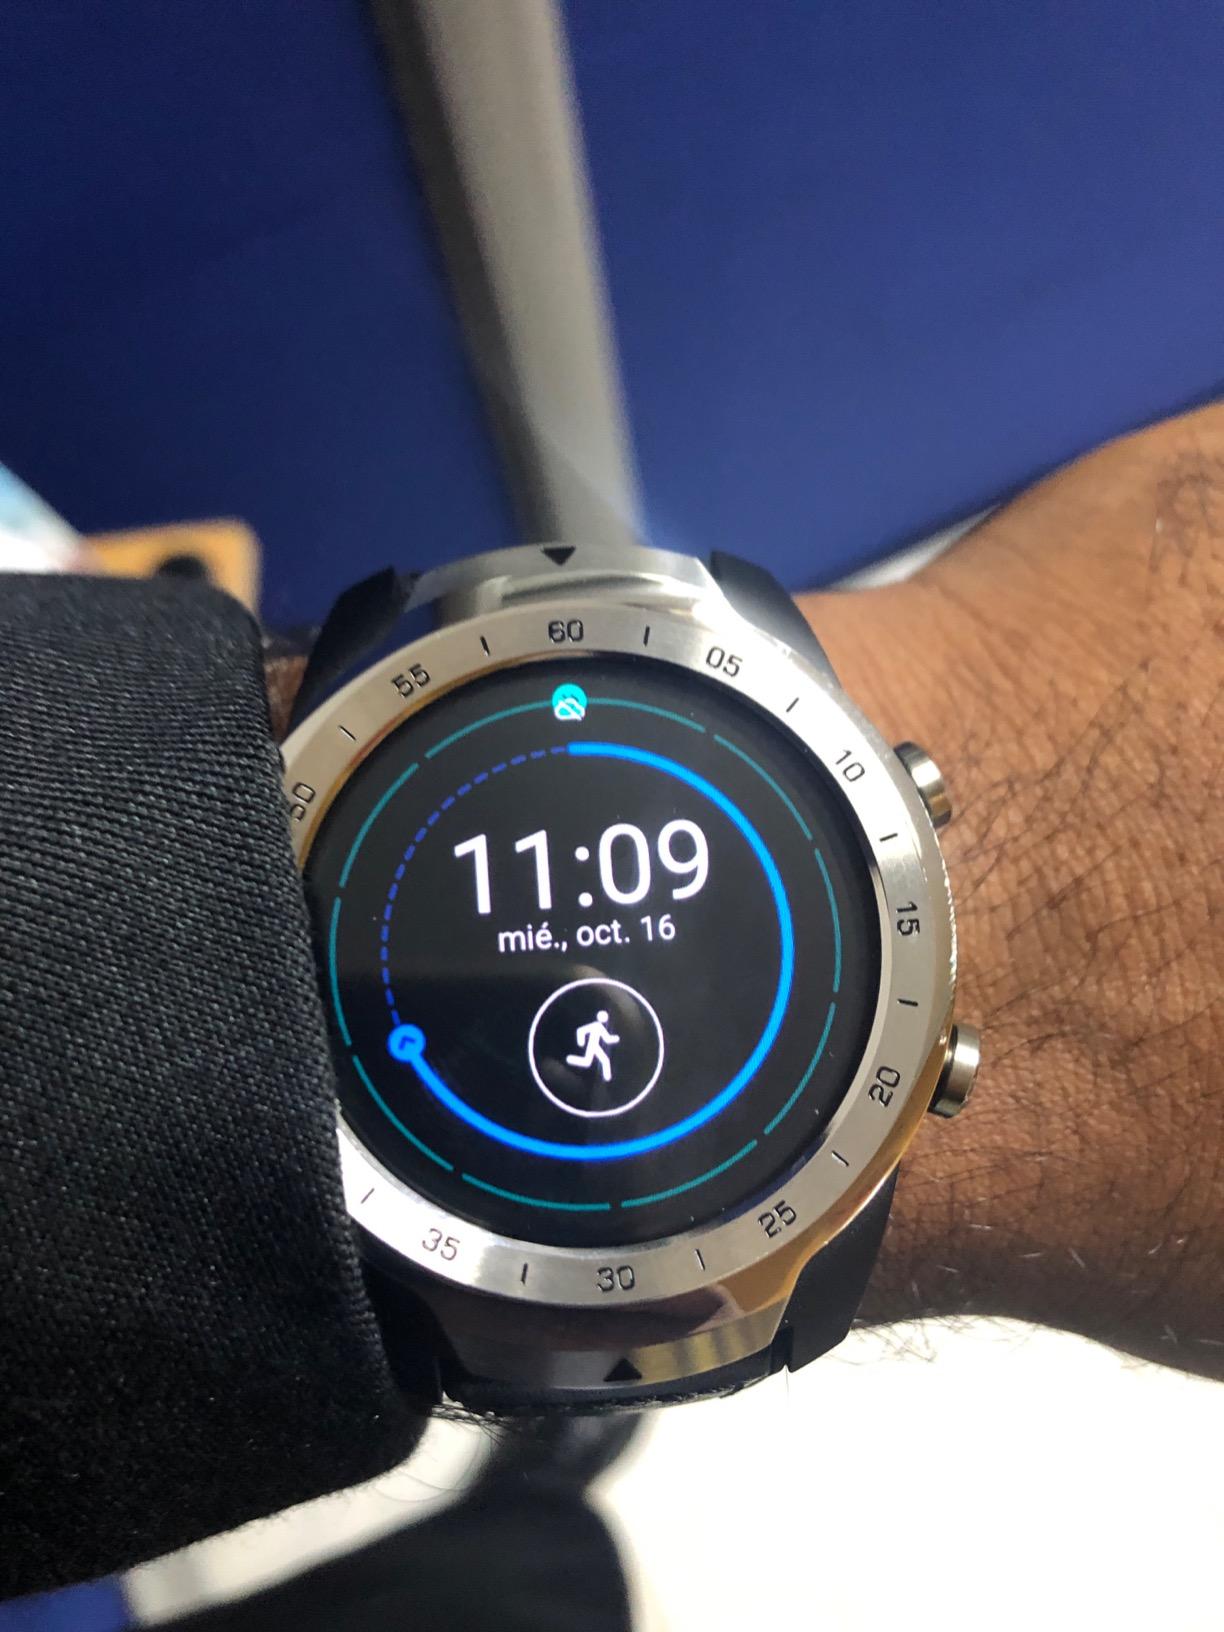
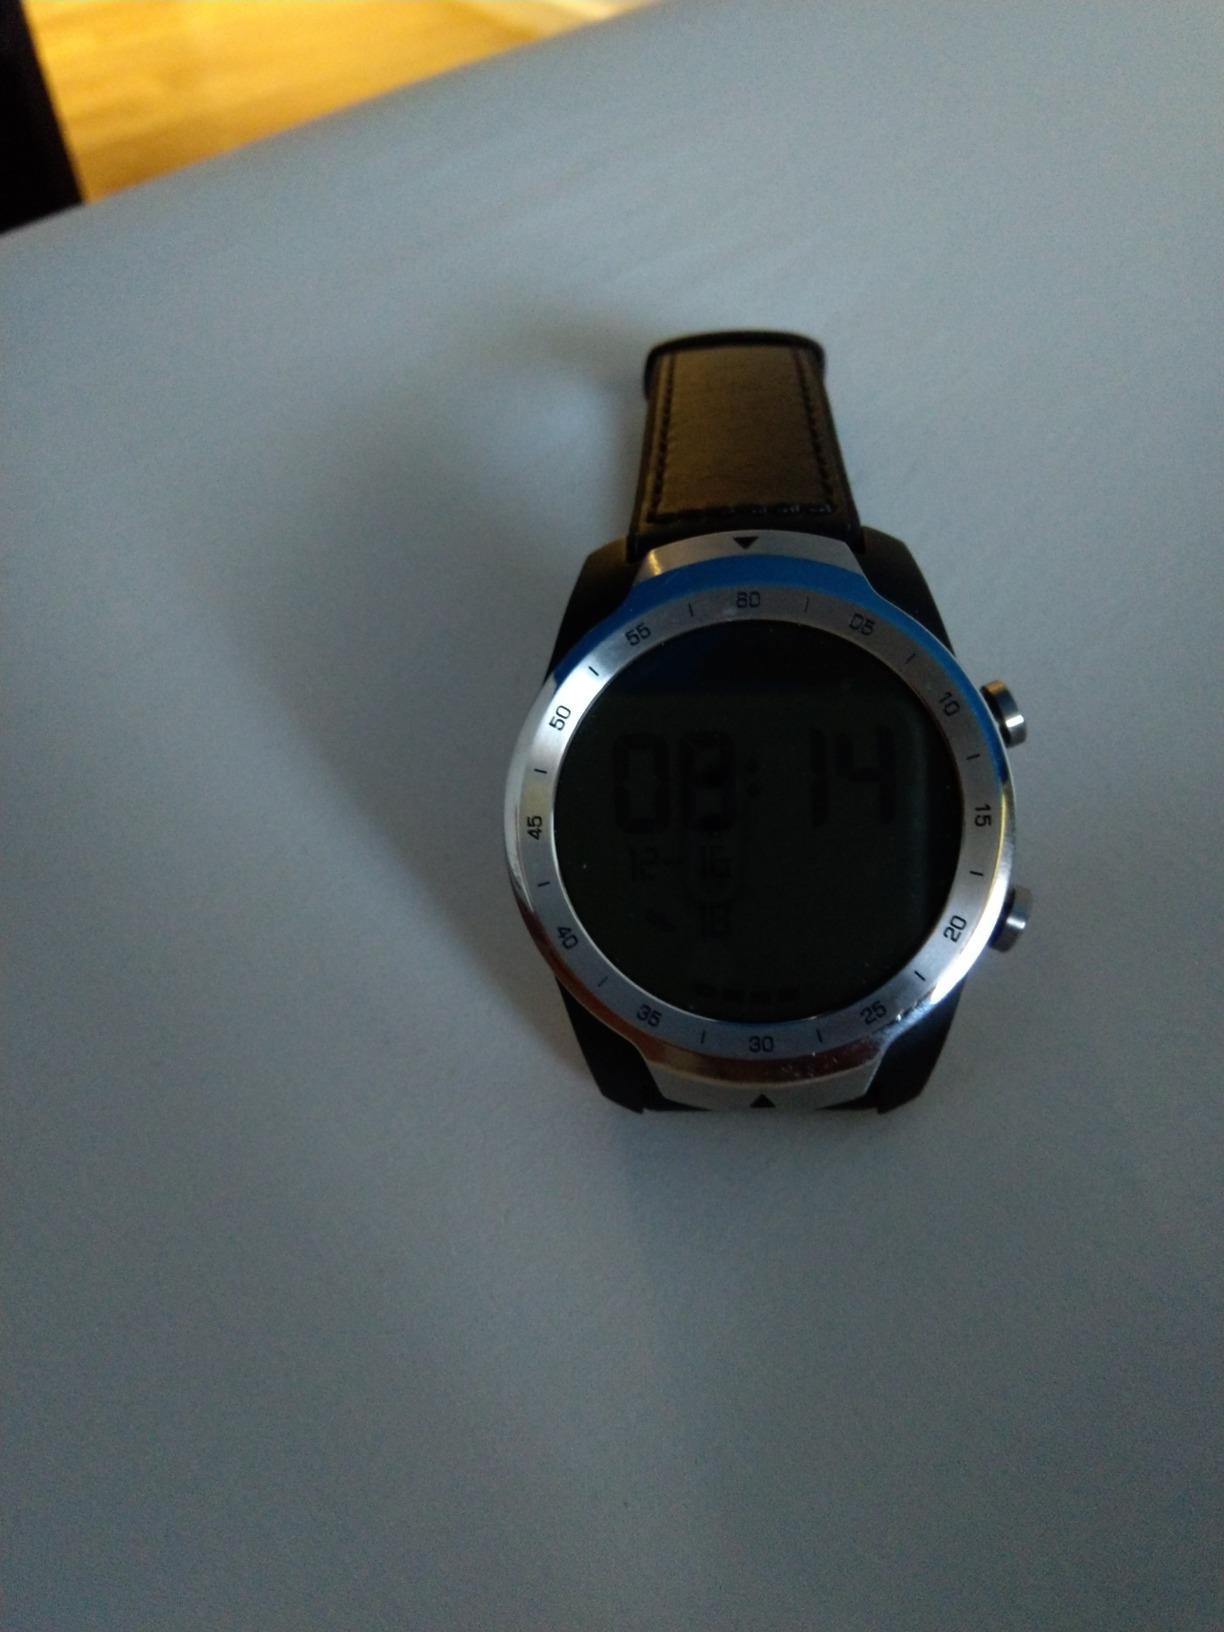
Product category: smartwatch
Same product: yes